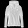
Label: Coat